Warwick Castle

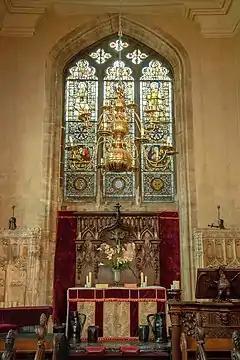
The chapel was built by Fulke Greville in the early 1600s

Greville was granted the ruinous Warwick Castle by King James I in 1604 and it was converted to a country house. The conversion of the castle coincided with a period of decline in the use of castles during the 15th and 16th centuries; many were either being abandoned or converted into comfortable residences for the gentry. In the early 17th century, Robert Smythson was commissioned to draw a plan of the castle before any changes were made. Whilst the castle was undergoing repairs, it was peripherally involved in the Gunpowder Plot of 1605. The conspirators involved awaited news of their plot in Dunchurch in Warwickshire. When they discovered the plot had failed they stole cavalry horses from the stables at Warwick Castle to help in their escape.